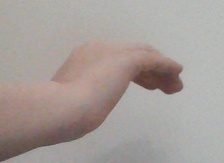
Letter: haa